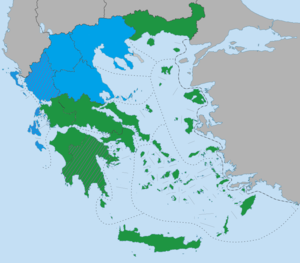
Les élections locales grecques de 2010 ont eu lieu les 7 et 14 novembre 2010, pour élire les dirigeants et conseils des 13 périphéries et des 325 dèmes.